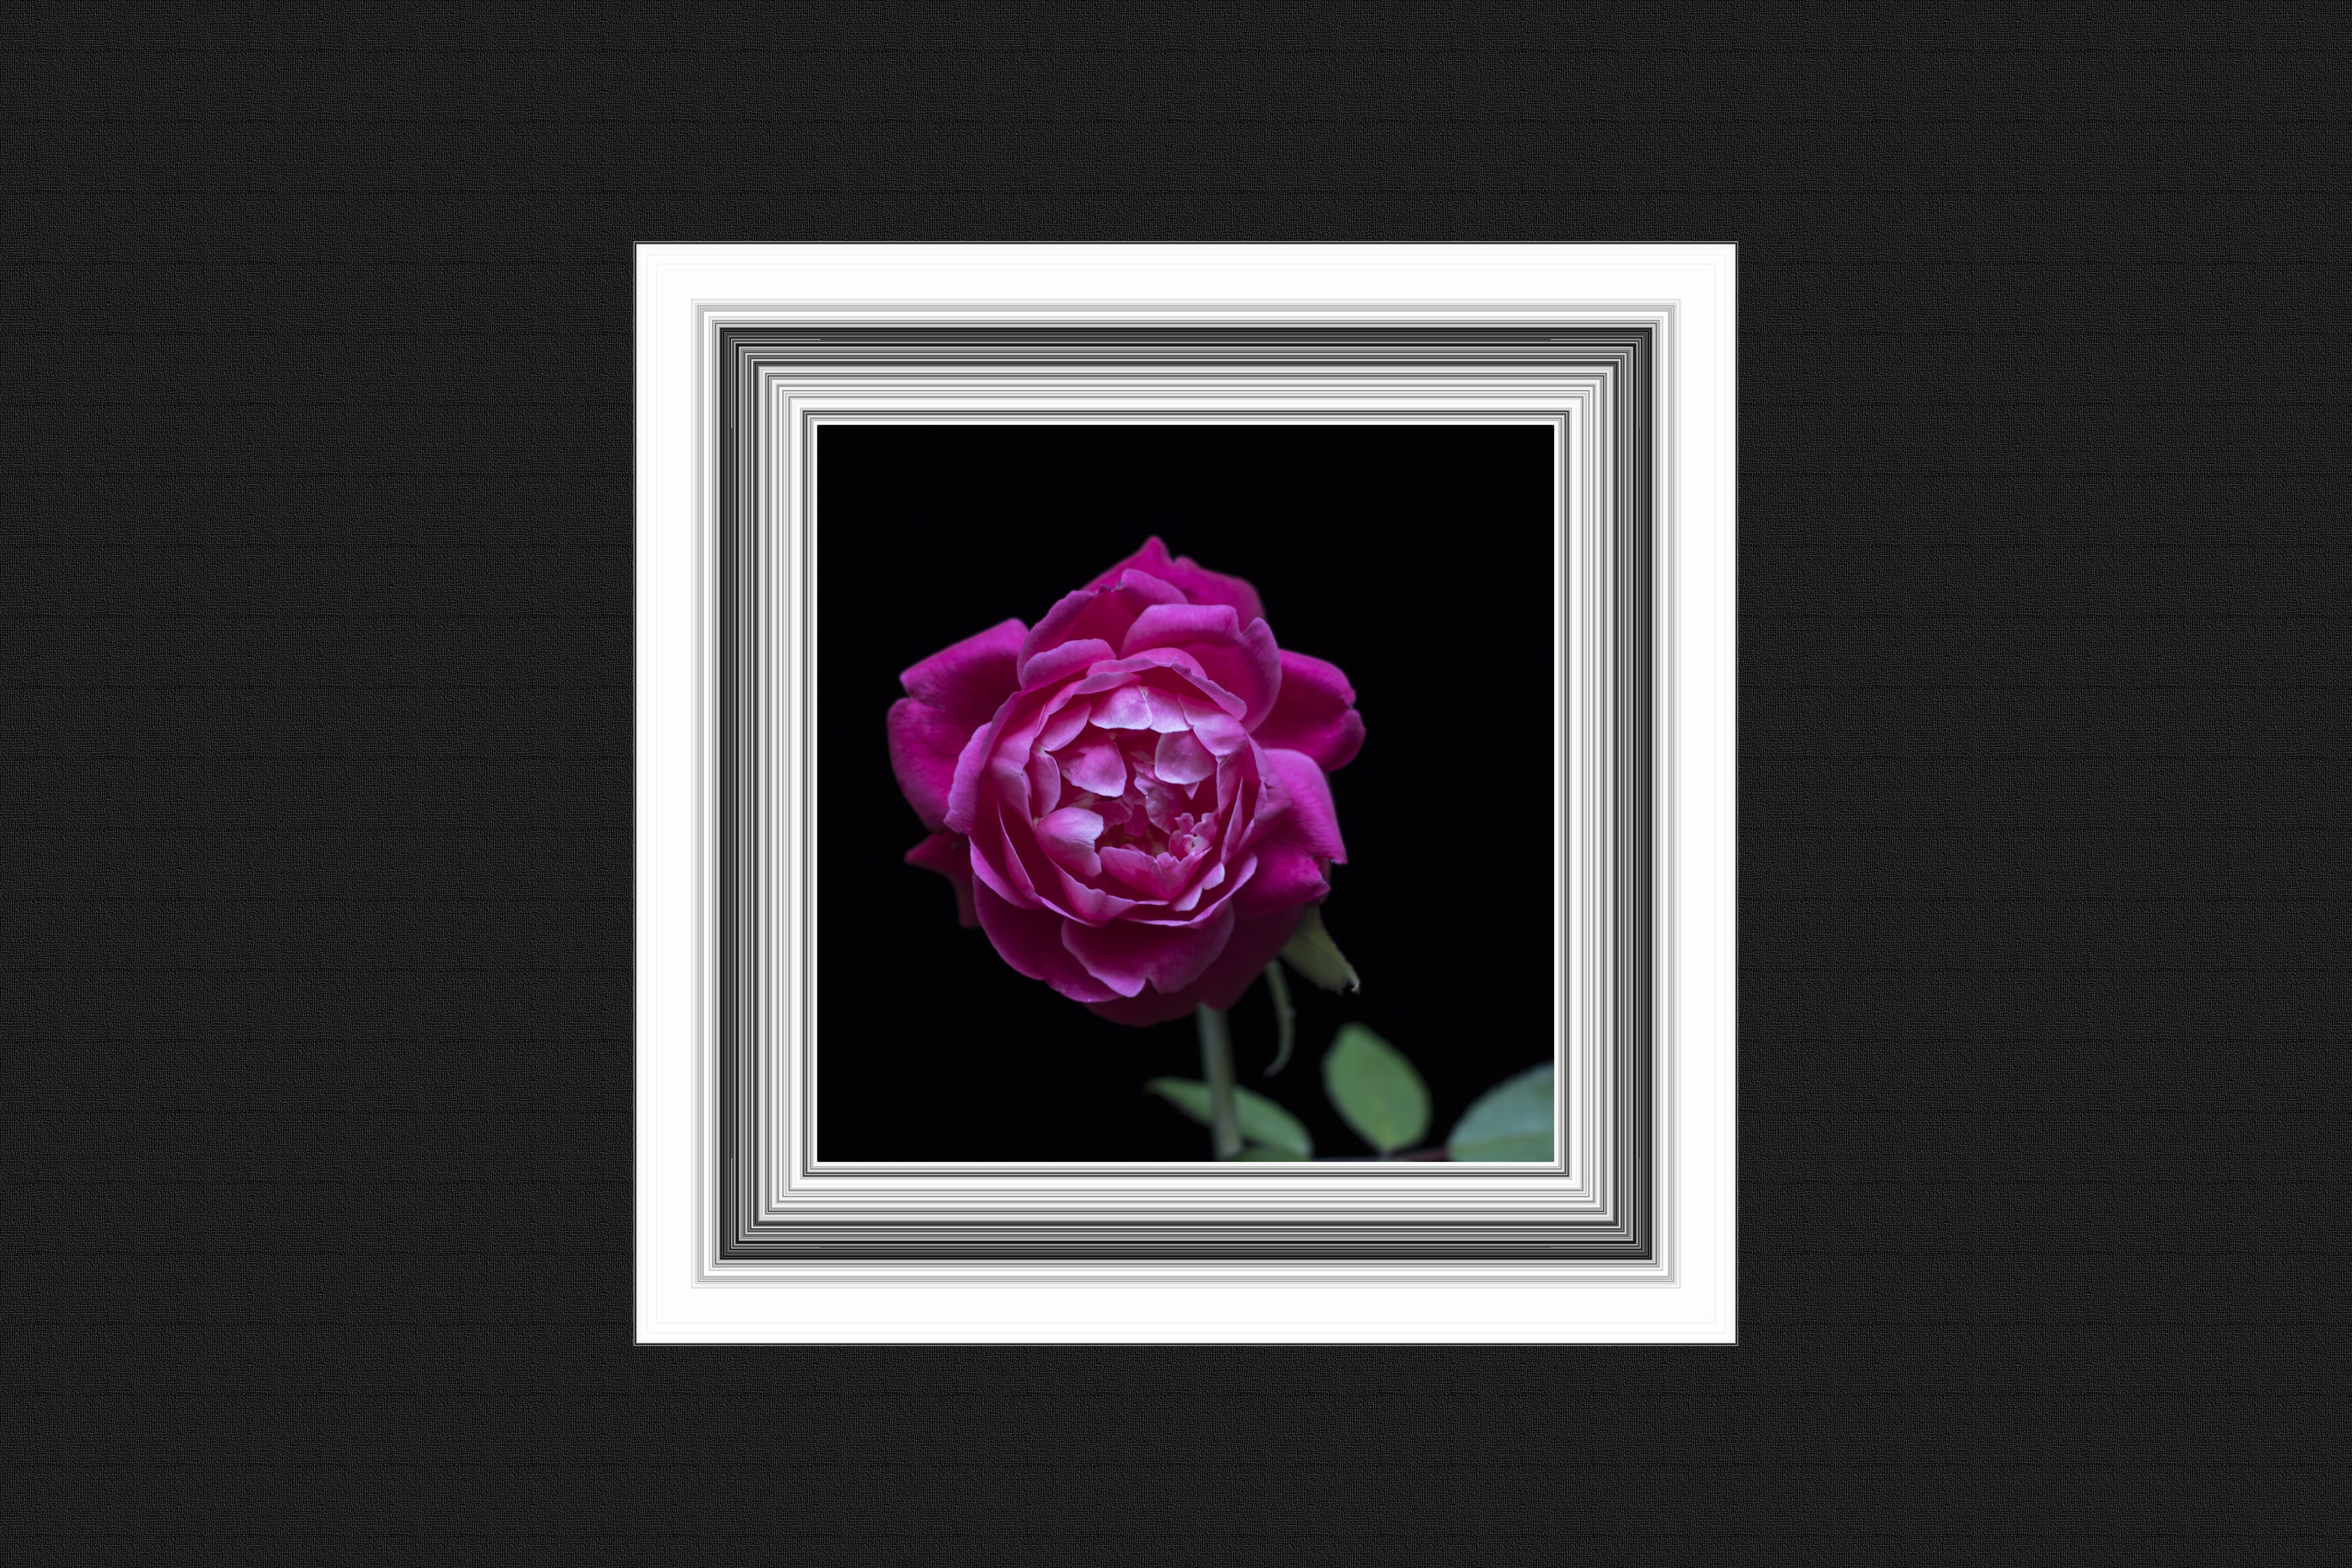
retro, flower, wall, rustic, rose, frame, painting, brand, font, illustration, text, picture frame